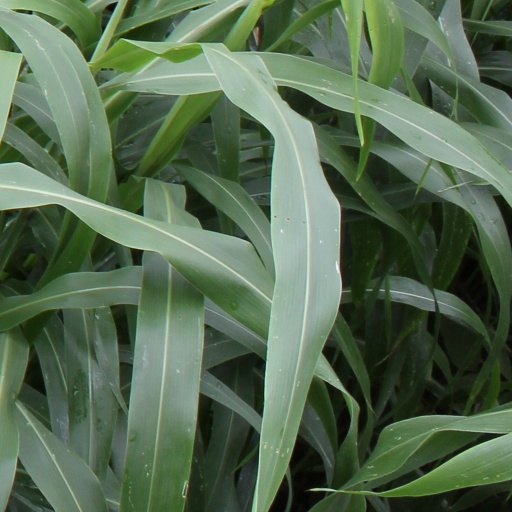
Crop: sorghum